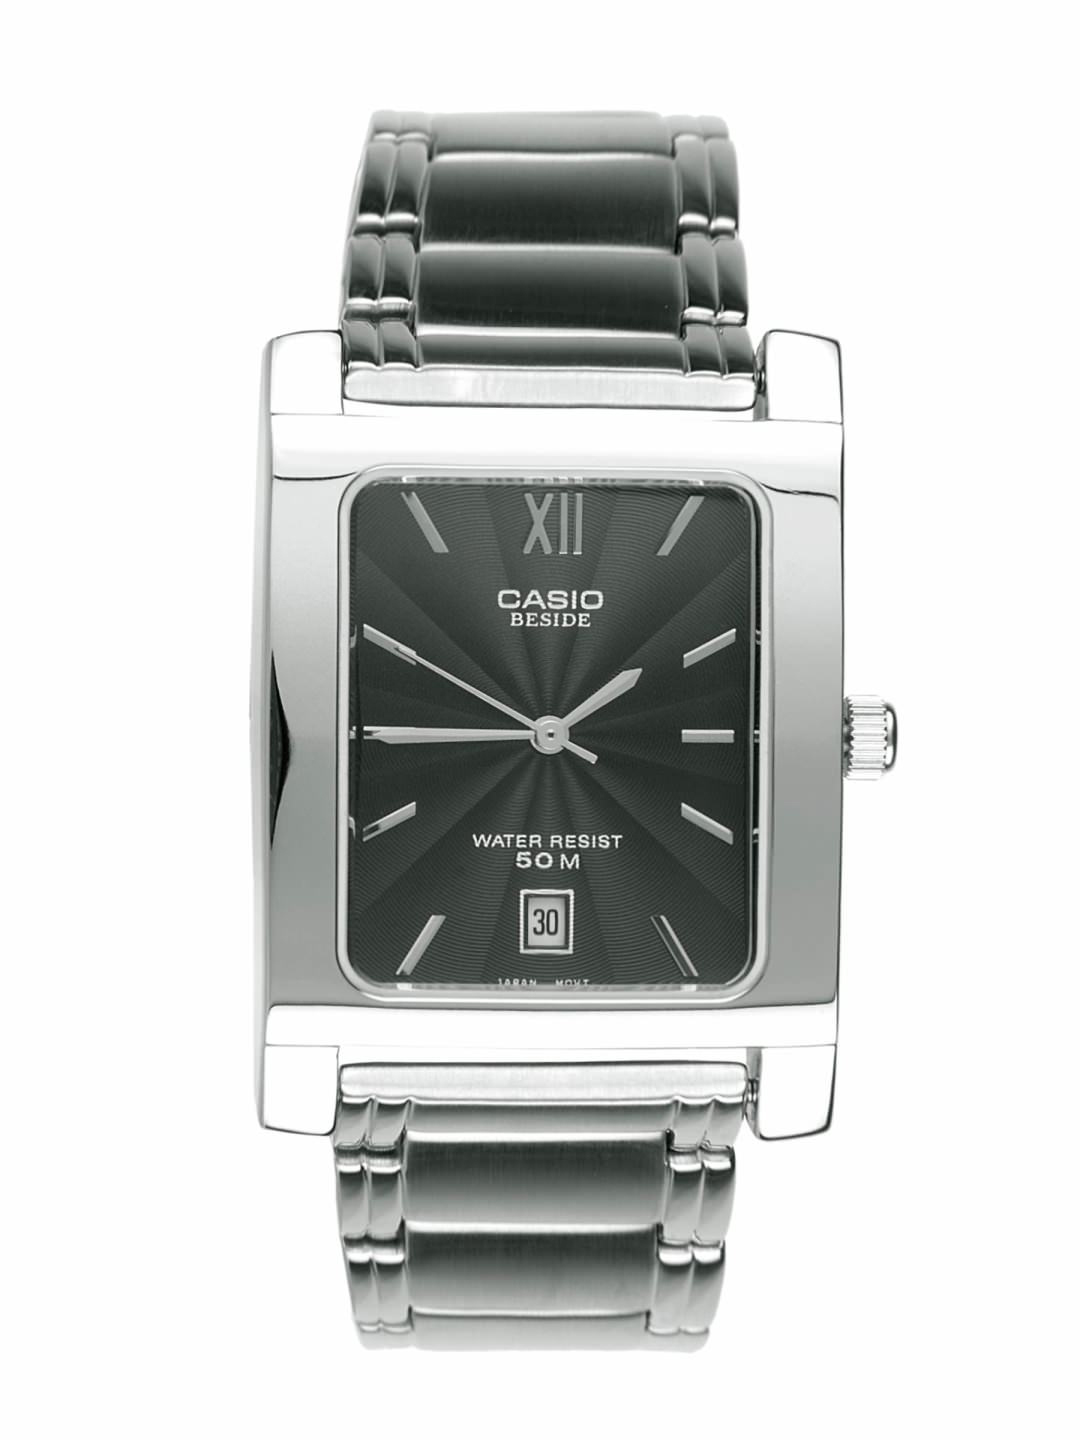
CASIO Enticer Men Silver-Toned Analogue Watch BS014
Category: Accessories / Watches / Watches
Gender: Men
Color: Steel
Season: Winter 2016
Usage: Casual